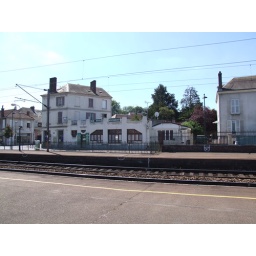
the train dropped us off in Vernon, about a 20 minute bus ride from Giverny.